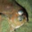
Label: flatfish